Arizona State Route 186

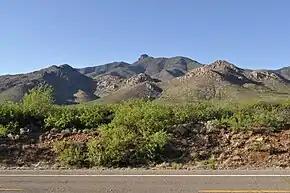
State Route 186 with the Dos Cabezas Mountains in the background

State Route 186 (SR 186) is a highway in Cochise County, Arizona that runs from its junction with Interstate 10 in Willcox to its junction with SR 181 west of the Chiricahua National Monument. It is a northwest–southeast diagonal route.